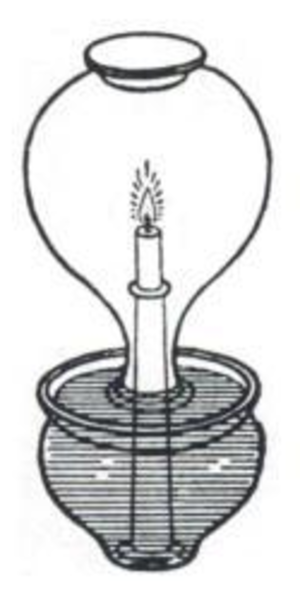
Ilt / Historie / Tidlige eksperimenter
Philons eksperiment inspirerede senere undersøgere
Ilt eller oxygen er et grundstof med symbolet O og atomnummeret 8. Det er en del af gruppen af chalkogener i det periodiske system, og er et stærkt reaktivt ikkemetal og et oxidationsmiddel, som nemt danner kemiske forbindelser med de fleste andre grundstoffer. Rangeret efter masse er oxygen det tredje-mest forekommende grundstof i universet, efter brint og helium. Ved almindelig temperatur og tryk danner to iltatomer en kemisk binding og danner iltallotropen dioxygen, der er en farveløs og lugtfri diatomisk gas med den kemiske formel O₂. Diatomisk oxygen udgør 20,8% af Jordens atmosfære. Iltniveauet i atmosfæren er dog på vej nedad på verdensplan, hvilket muligvis skyldes afbrænding af fossile brændstoffer. Ilt er det mest forekommende grundstof i jordskorpen rangeret efter masse, da oxidforbindelser såsom siliciumdioxid udgør næsten halvdelen af skorpens masse.